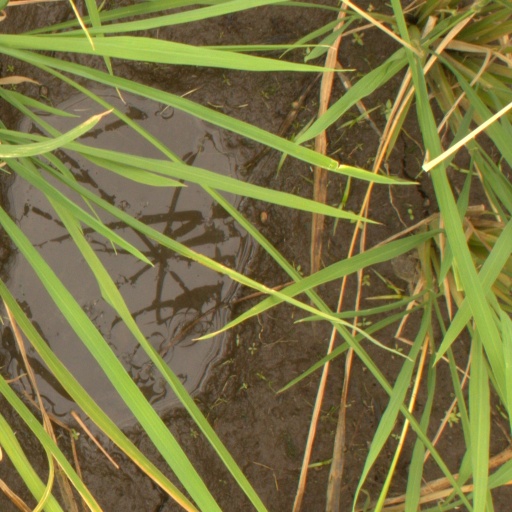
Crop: rice